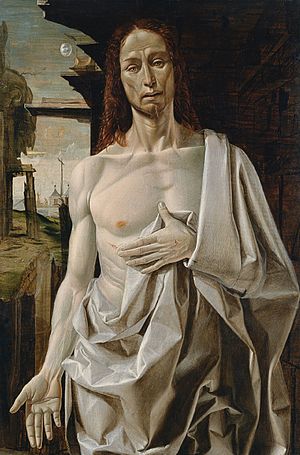
Bramantino
Bramantino – Den opstandne Kristus
Bartolomeo Suardi, bedst kendt som Bramantino var en italiensk arkitekt og kunstmaler, der primært var aktiv i Milano.